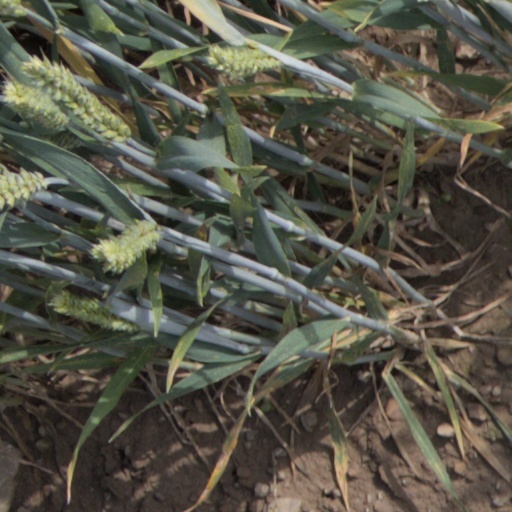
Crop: wheat